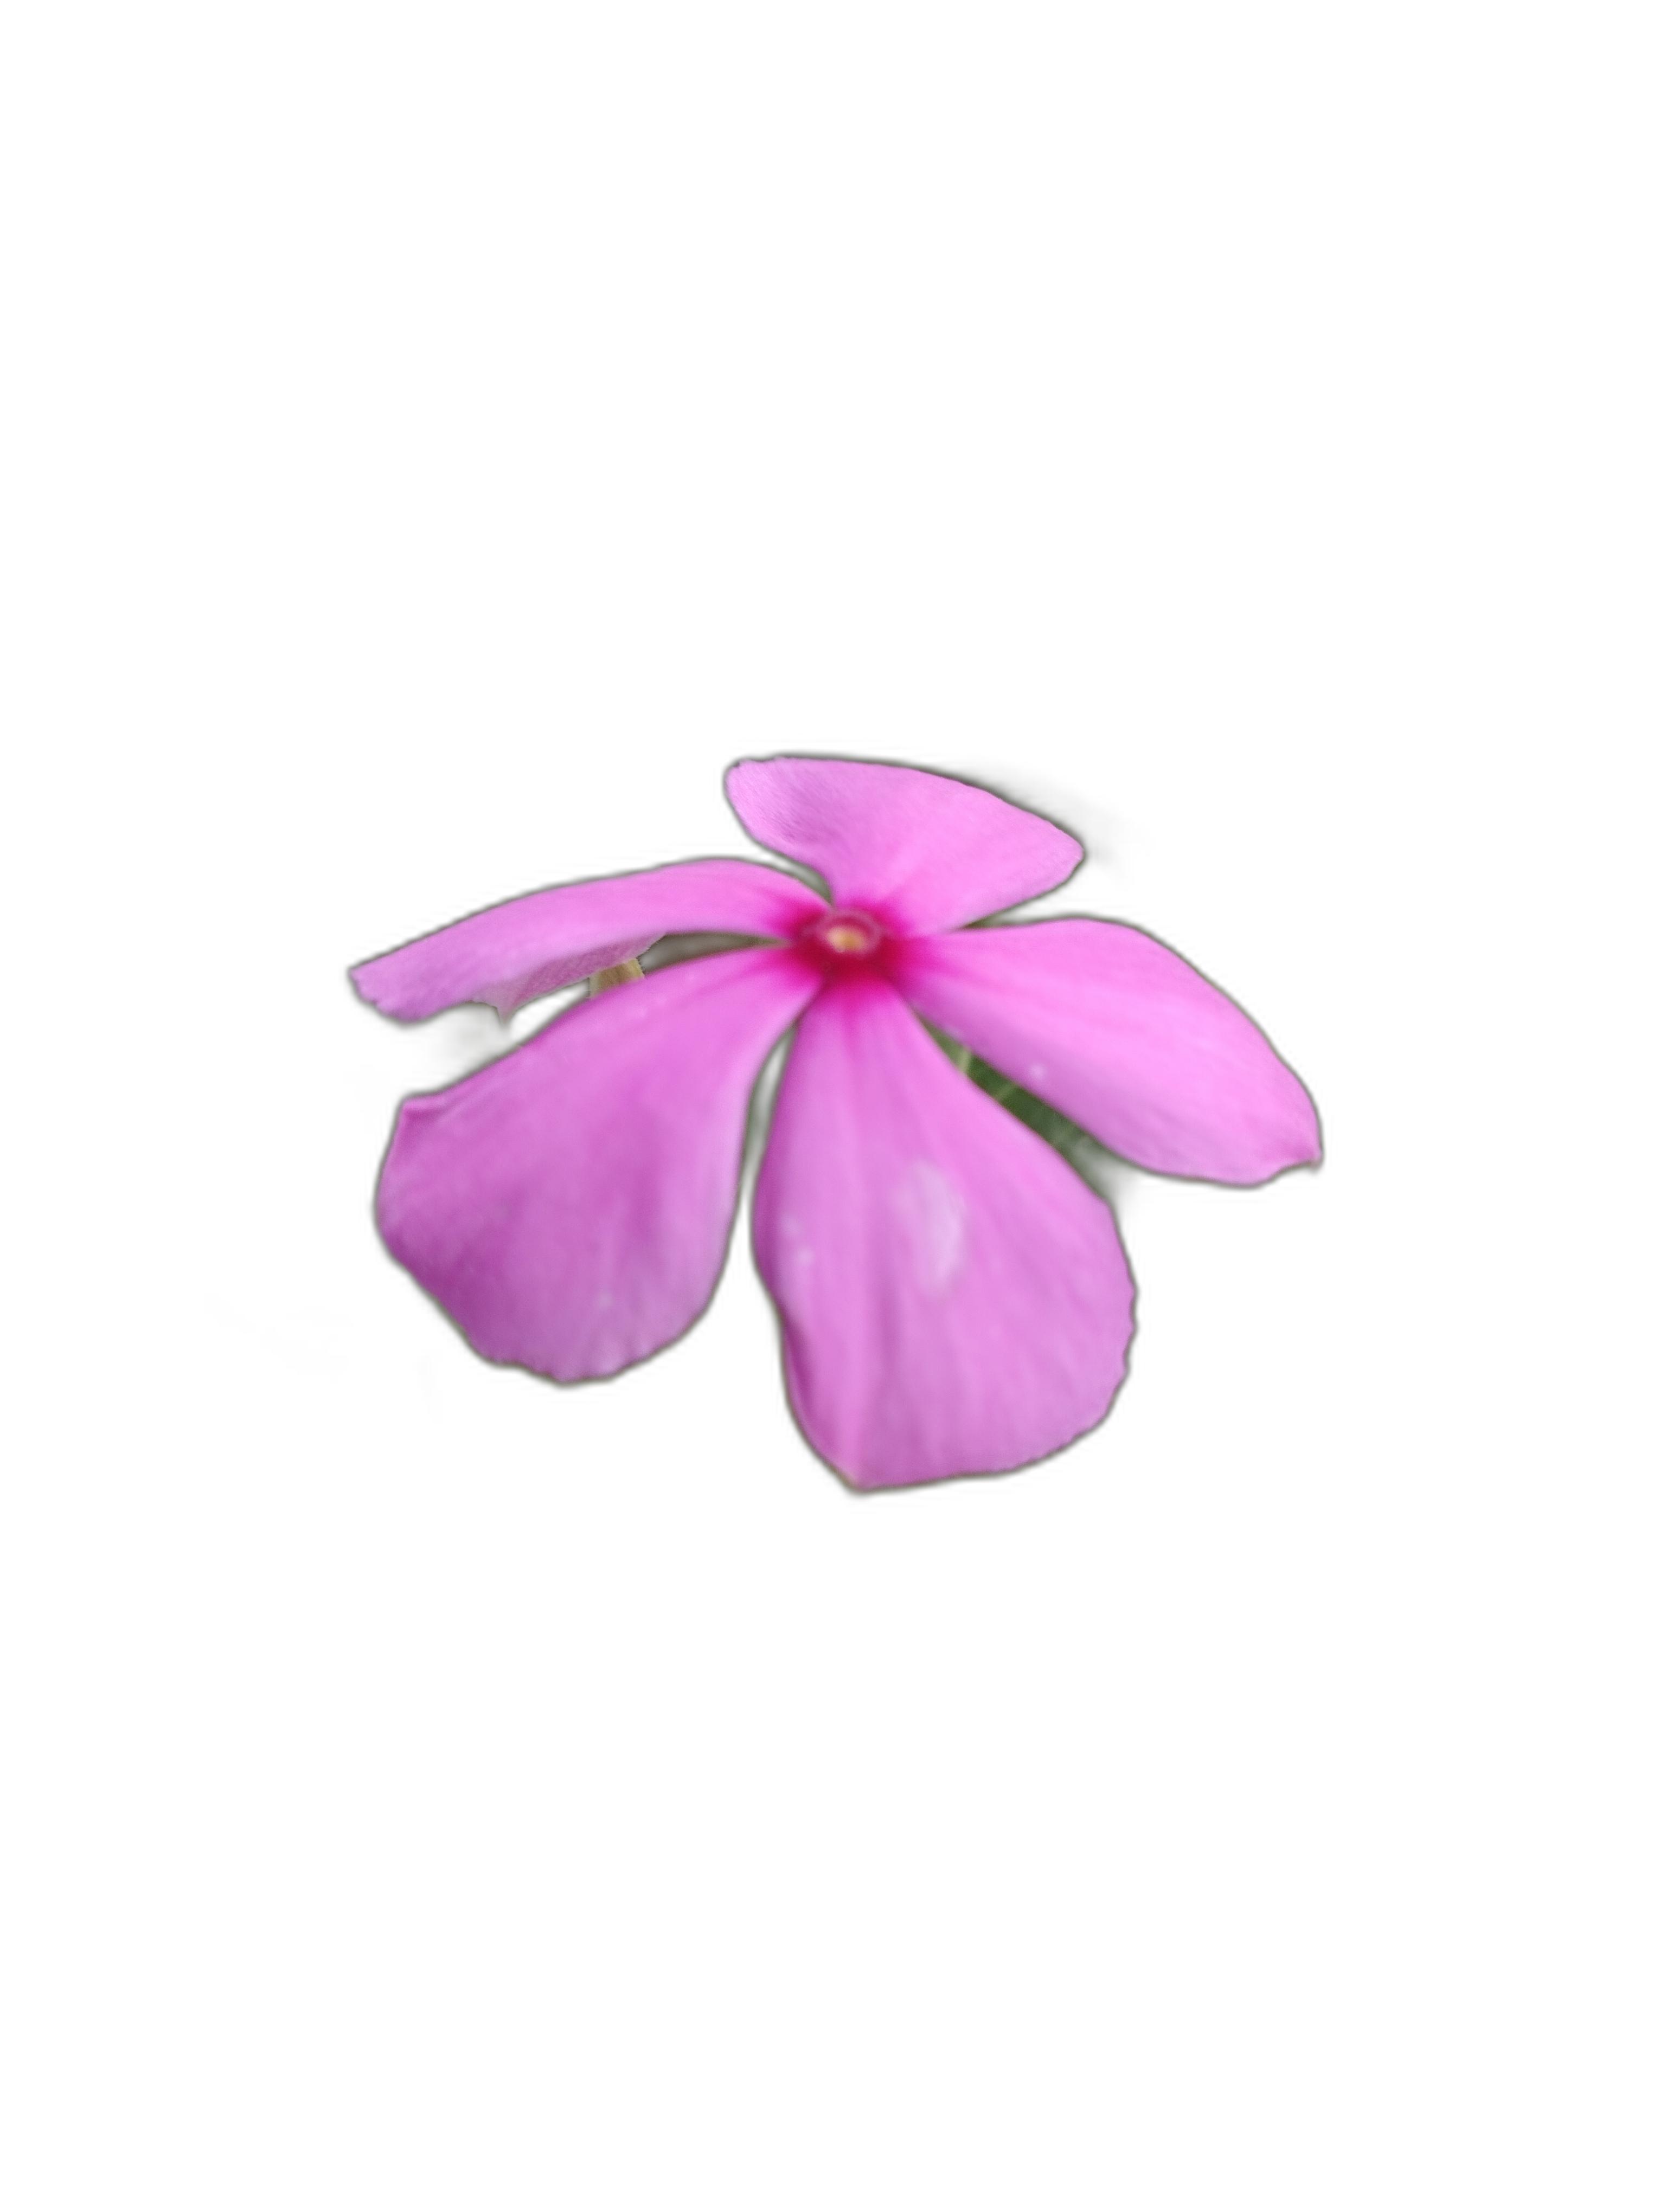
Label: Madagascar periwinkle